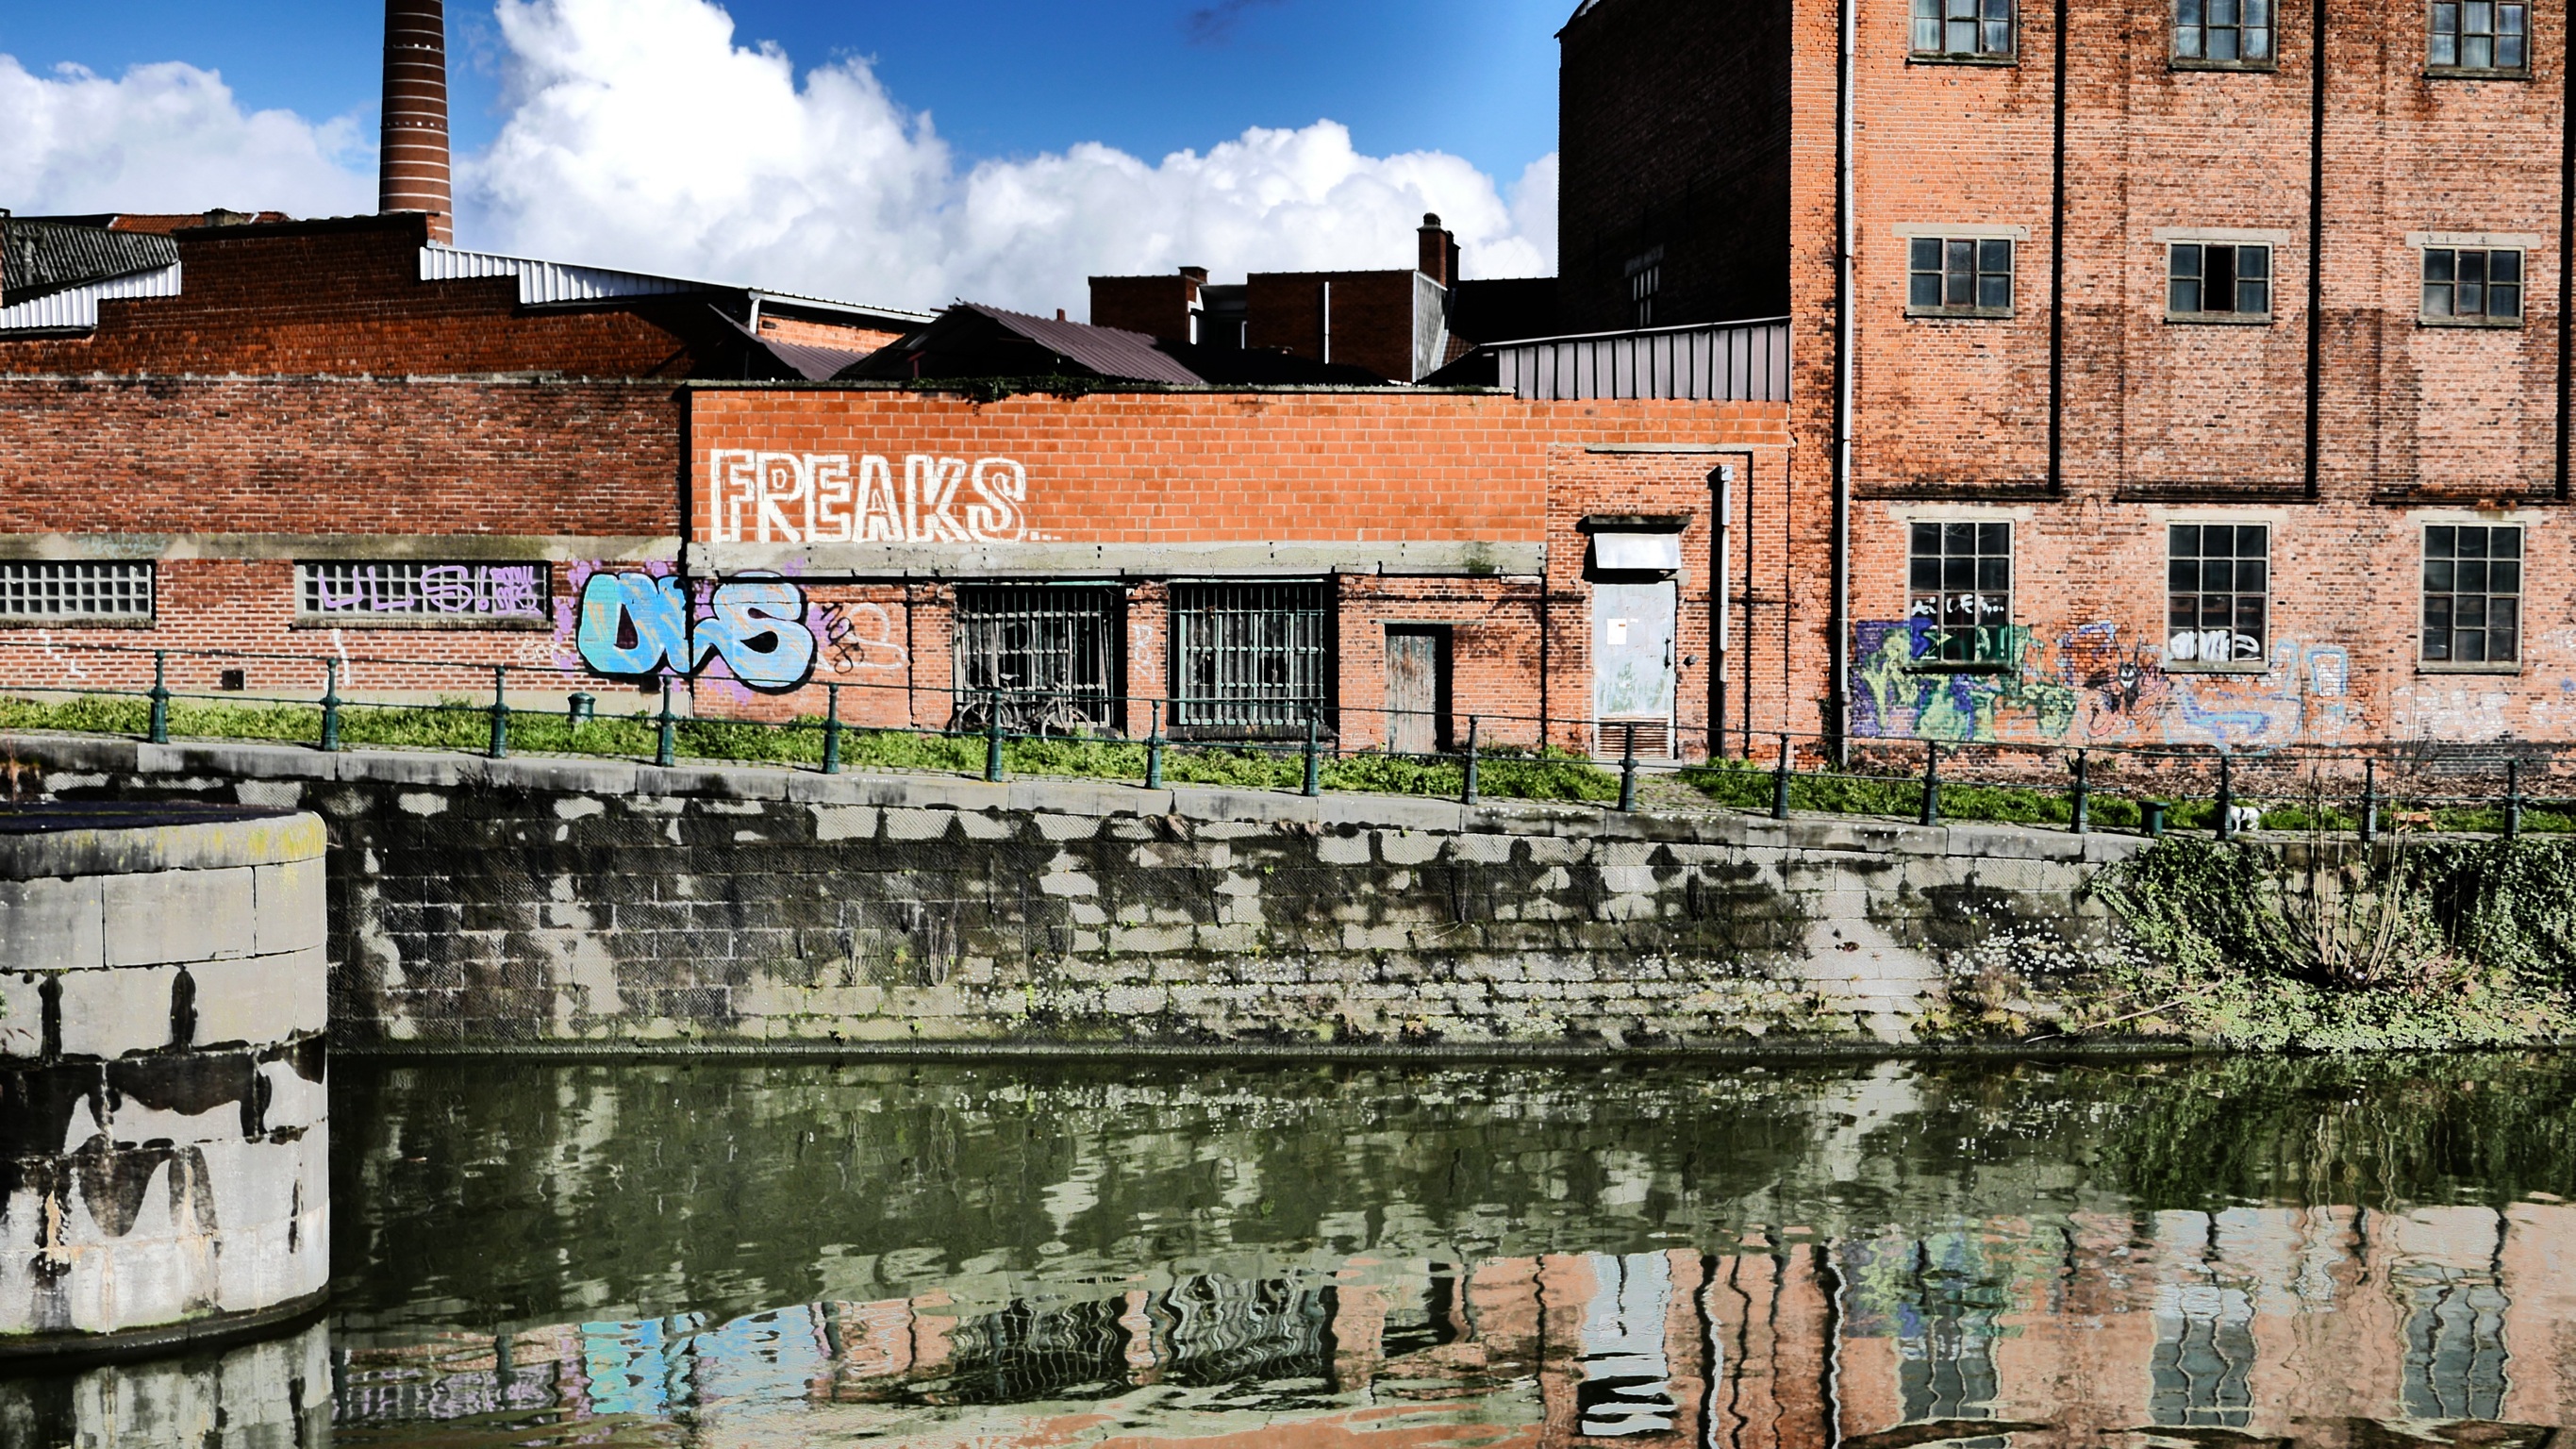
architecture, town, building, city, wall, canal, cityscape, downtown, reflection, landmark, tourism, graffiti, waterway, neighbourhood, urban area, city of ghent, human settlement